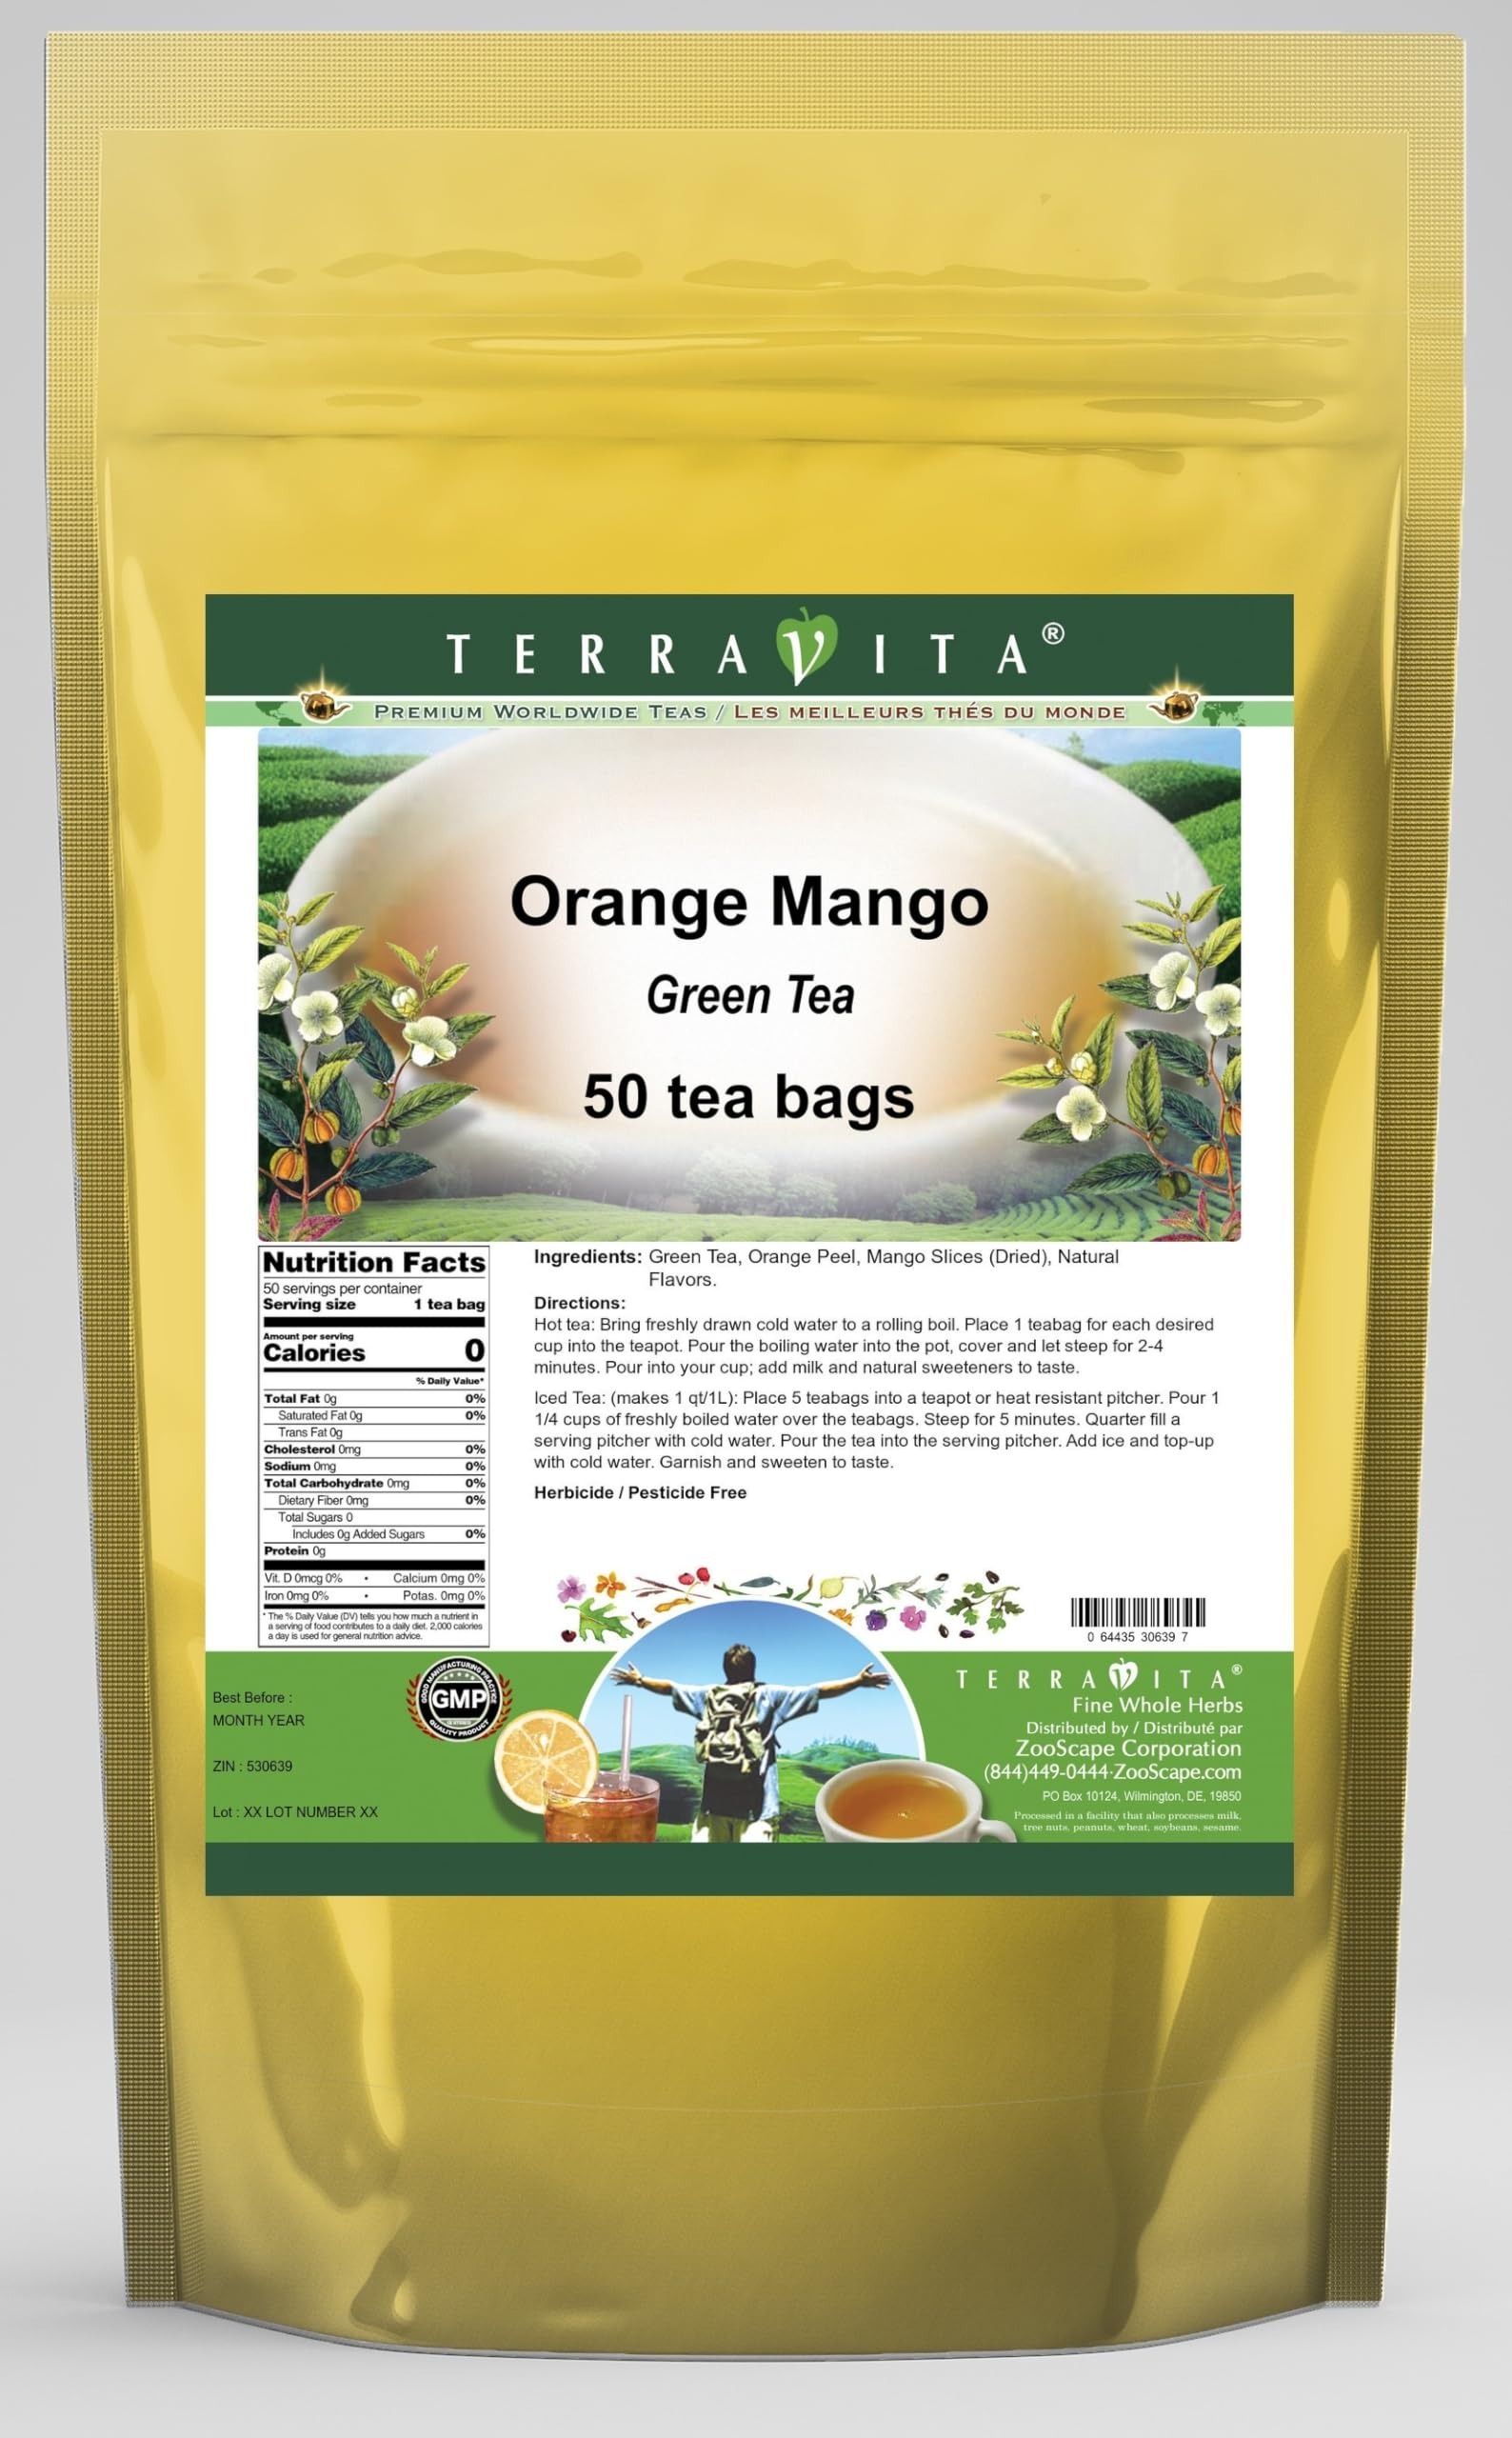
Item Name: Orange Mango Green Tea (50 tea bags, ZIN: 530639) - 3 Pack
Bullet Point 1: Our Orange Mango Green Tea is a tasty flavored Green tea with Orange Peel and Mango Slices (Dried) that will refresh you with its terrific taste! - Ingredients: Green tea, Orange Peel, Mango Slices (Dried) and natural orange mango flavor.
Bullet Point 2: No fillers.
Bullet Point 3: Manufacturer: TerraVita
Bullet Point 4: Size: 50 tea bags
Bullet Point 5: Green Tea Bags - Packed in a convenient upright pouch!
Product Description: Our Orange Mango Green Tea is a tasty flavored Green tea with Orange Peel and Mango Slices (Dried) that will refresh you with its terrific taste! - Ingredients: Green tea, Orange Peel, Mango Slices (Dried) and natural orange mango flavor. - Hot tea brewing method: Bring freshly drawn cold water to a rolling boil. Place 1 teabag for each desired cup into the teapot. Pour the boiling water into the pot, cover and let steep for 2-4 minutes. Pour into your cup; add milk and natural sweeteners to taste. - Iced tea brewing method: (to make 1 liter/quart): Place 5 teabags into a teapot or heat resistant pitcher. Pour 1 1/4 cups of freshly boiled water over the teabags. Steep for 5 minutes. Quarter fill a serving pitcher with cold water. Pour the tea into the serving pitcher. Add ice and top-up with cold water. Garnish and sweeten to taste. - TerraVita is an exclusive line of premium-quality, natural source products that use only the finest, purest and most potent ingredients found around the world. TerraVita is hallmarked by the highest possible standards of purity, potency, stability and freshness. All of our products are prepared with the highest elements of quality control, from raw materials through the entire manufacturing process, up to and including the moment that the bottles or bags are sealed for freshness and shipped out to you. Our highest possible standards are certified by independent laboratories and backed by our personal guarantee. - TerraVita exists to meet and ensure your family's health and wellness without the harmful effects of chemicals and health products. We strive to make all of our products affordable and reliable and are constantly searching the market to maintain our affordability and to look for new ways to serve you and the ones you love. TerraVi
Value: 150.0
Unit: Count

Price: 56.56